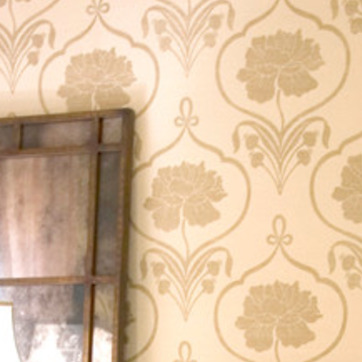
Material: wallpaper